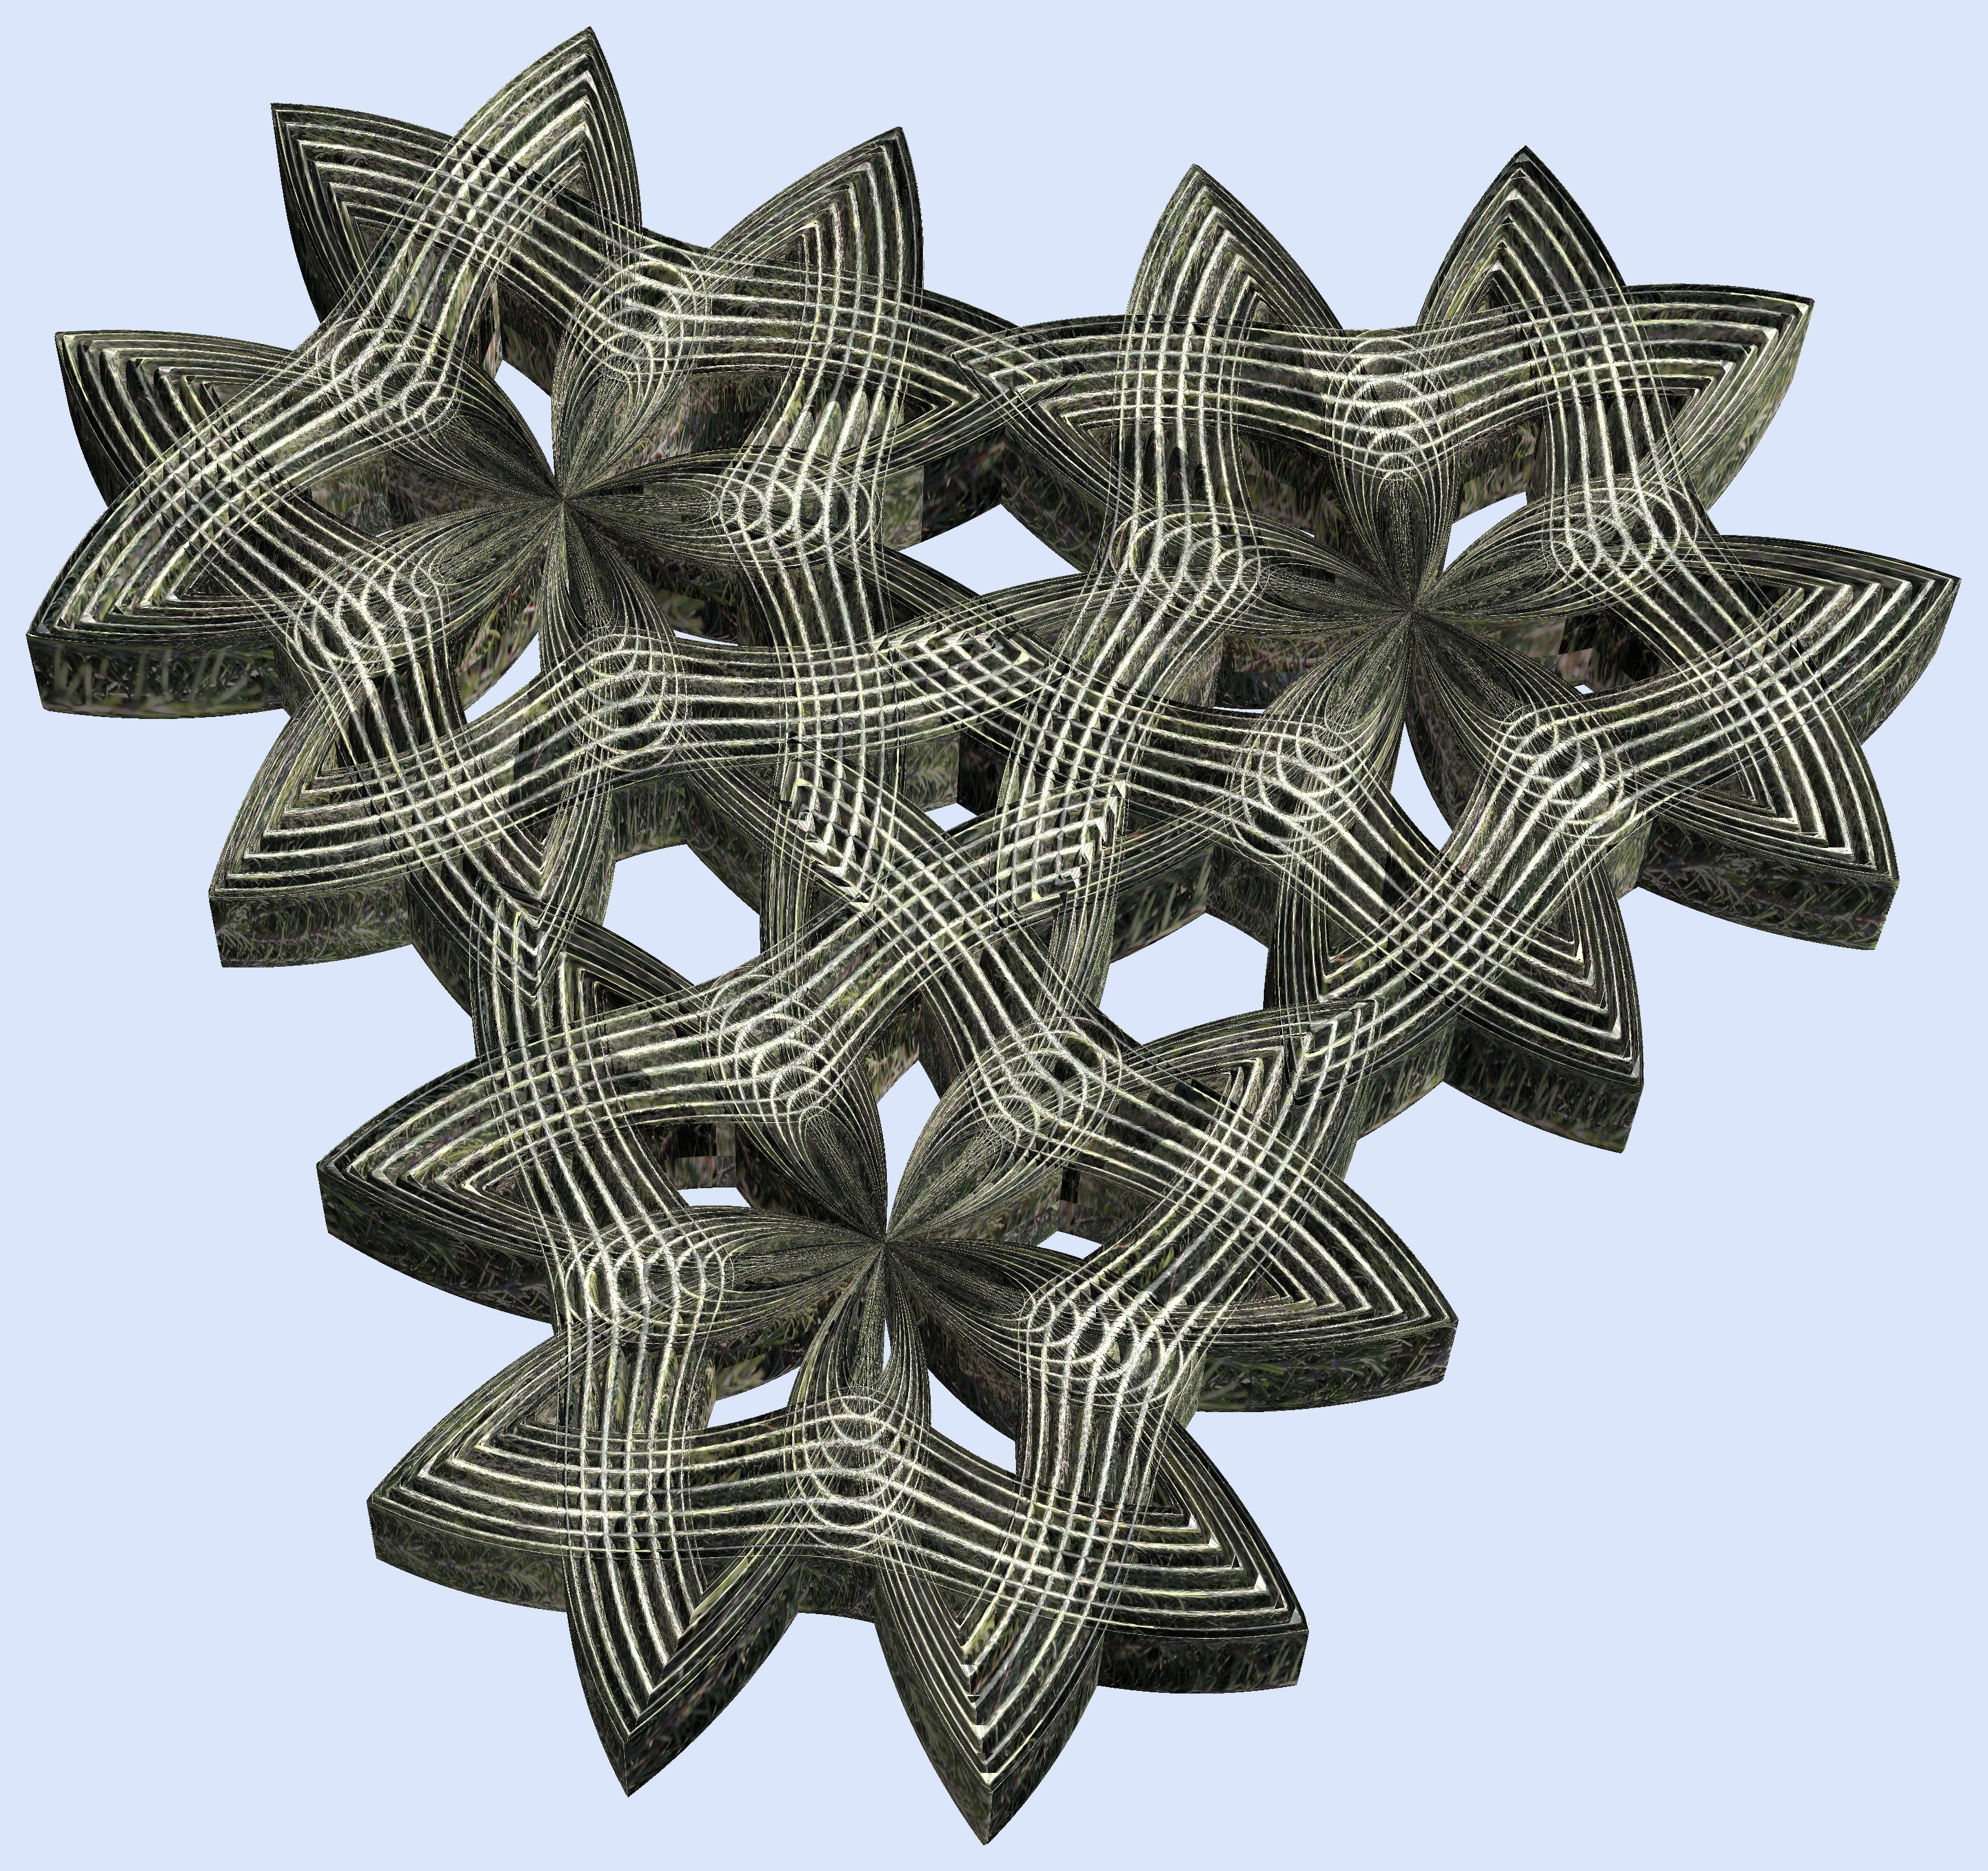
wing, structure, texture, leaf, flower, pattern, metal, figure, design, symmetry, 3d, graphic, torus, mathematica, cg, parametricplot3d, code, program, algorithm, abstruct, mapping, fashion accessory